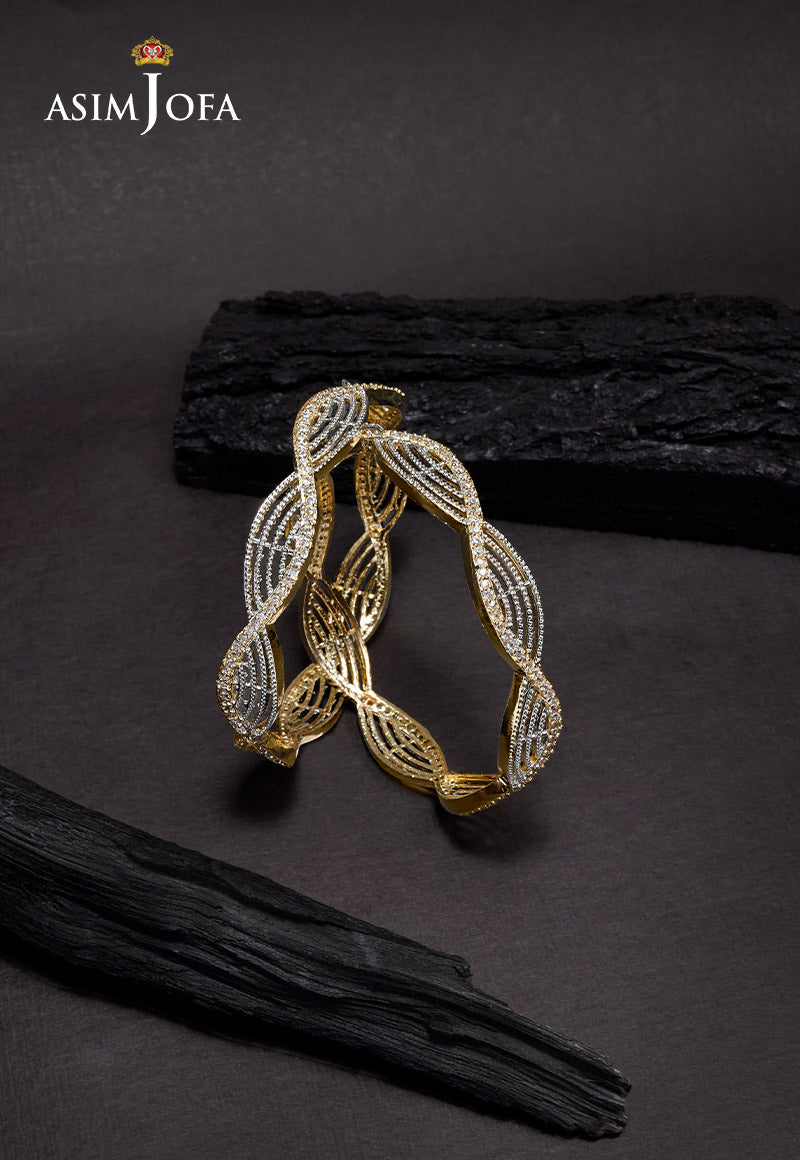
gold bangle with diamond